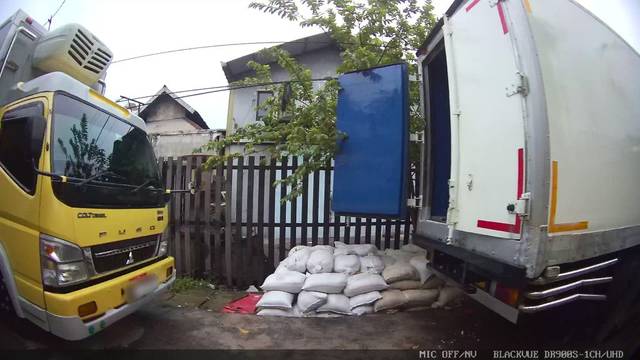
Region: Indonesia
Coordinates: -6.13, 106.807